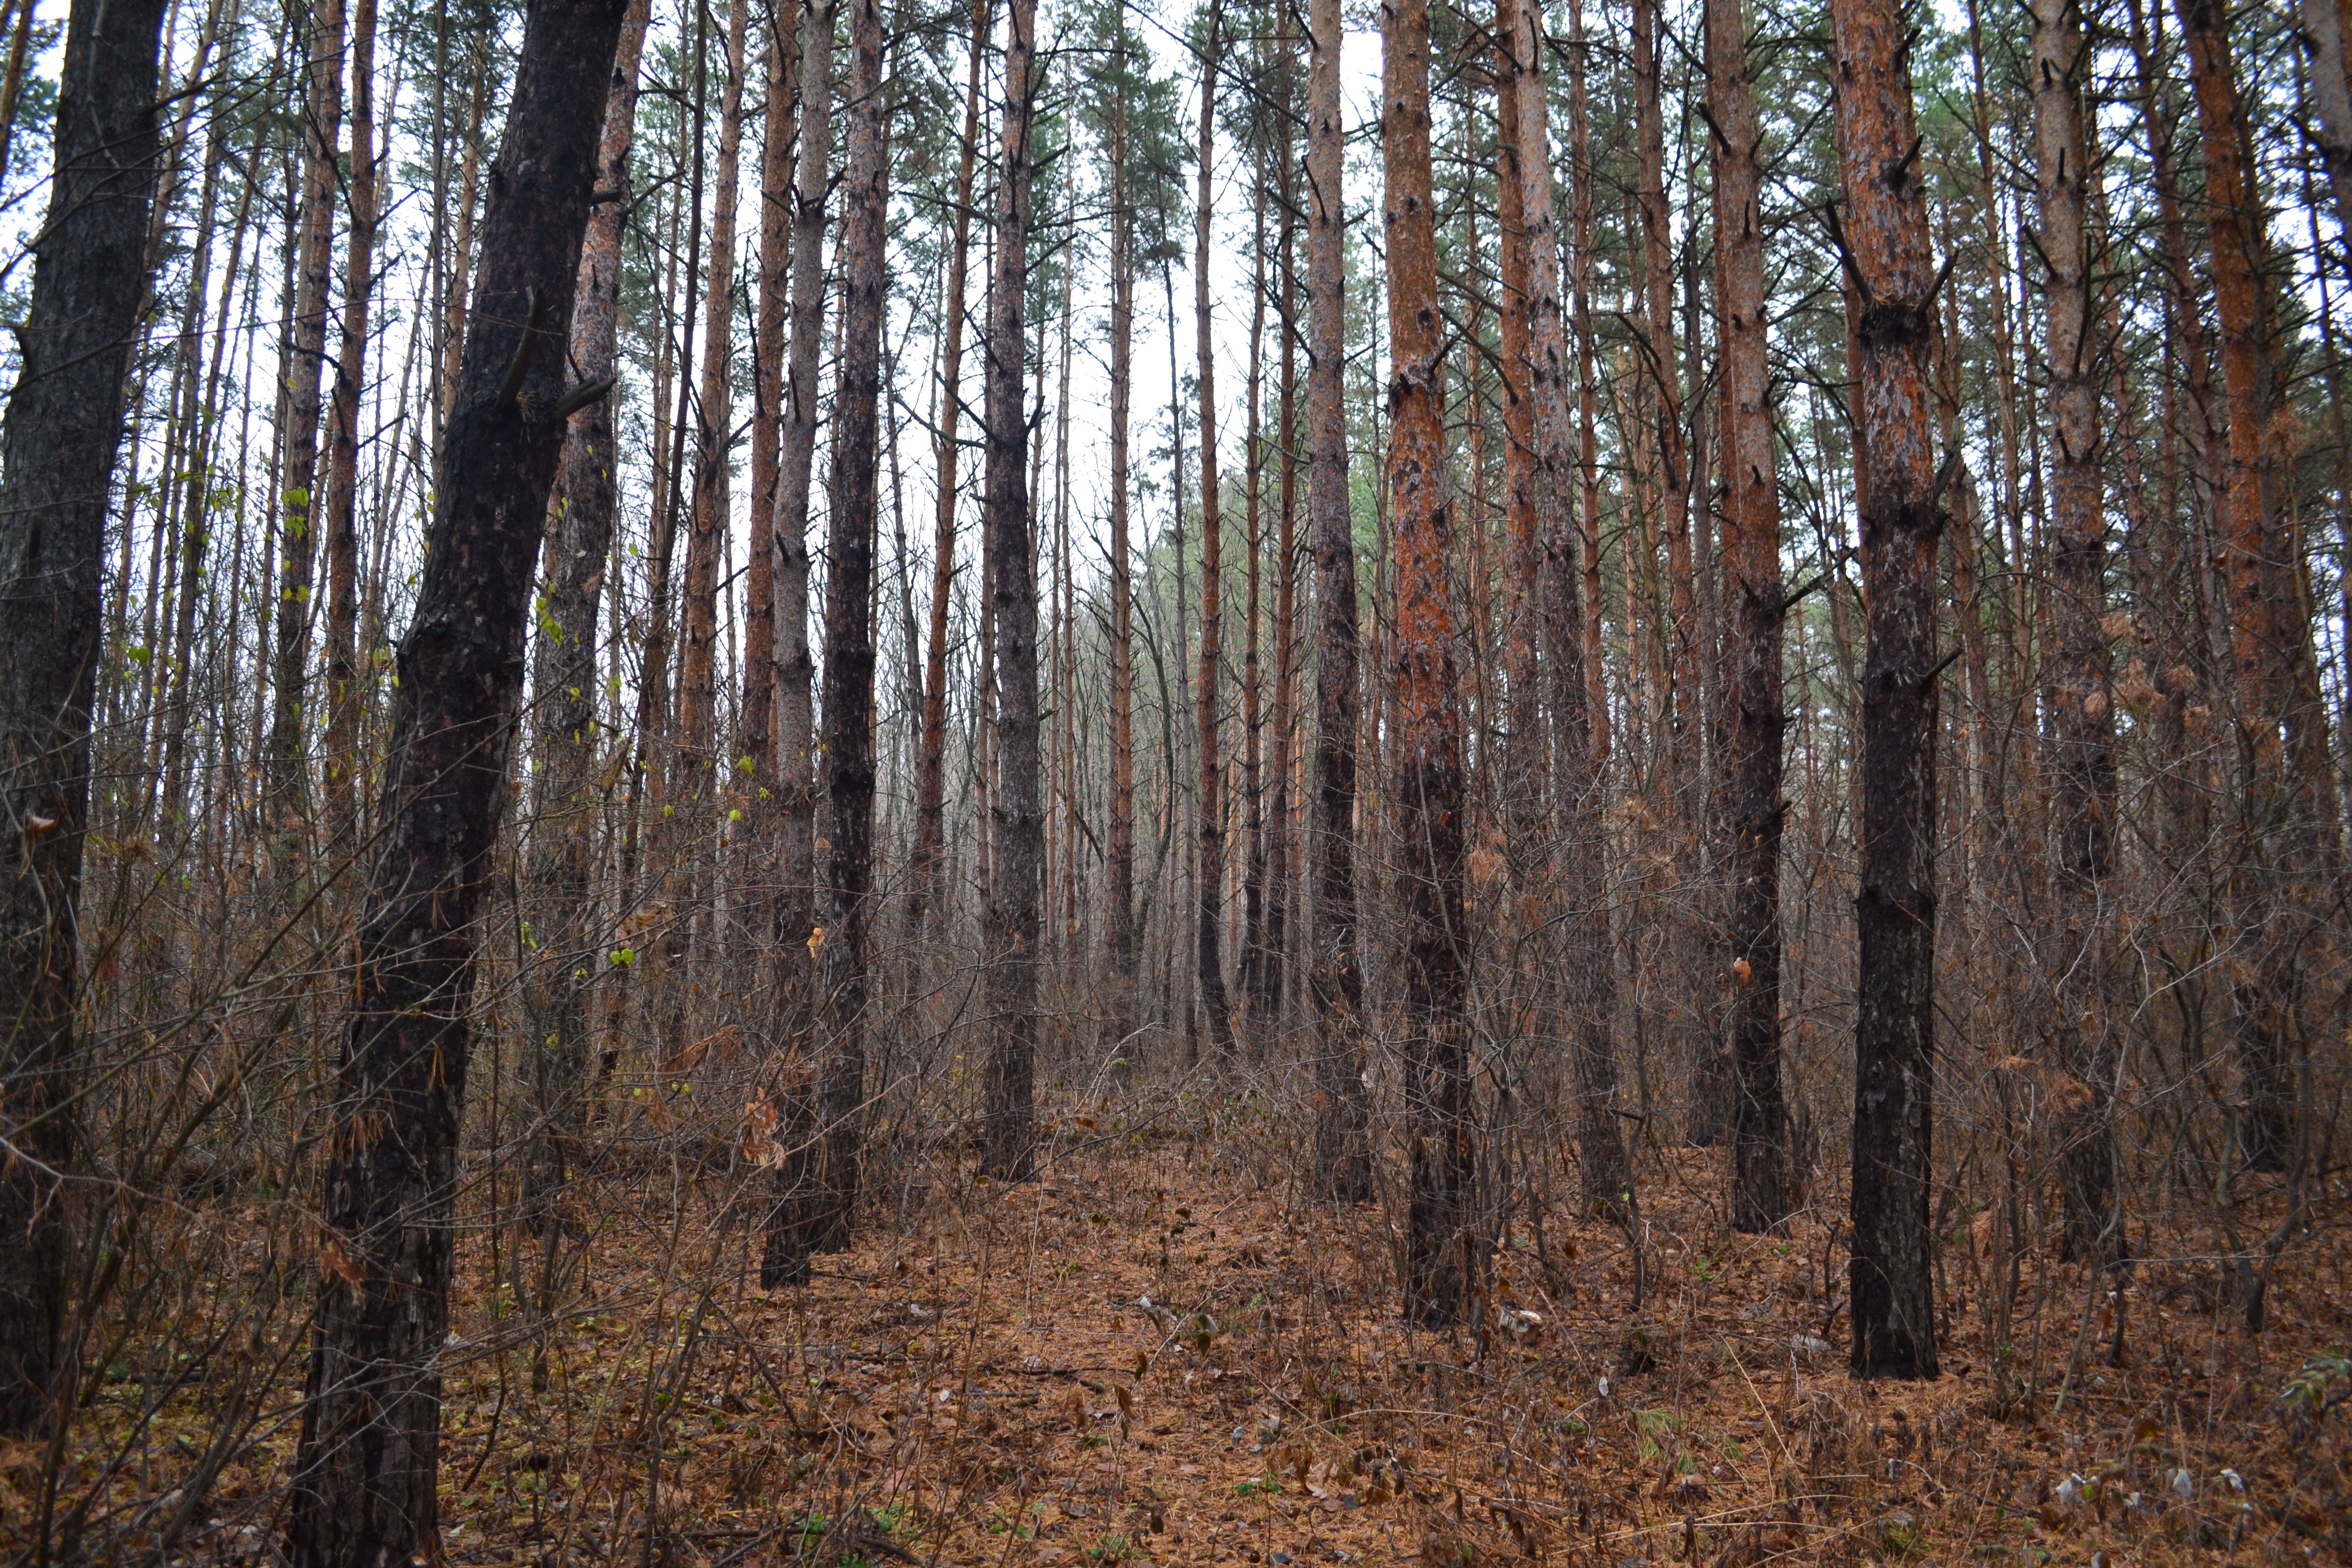
tree, forest, swamp, wilderness, branch, plant, trail, trunk, autumn, spruce, deciduous, wetland, grove, woodland, habitat, larch, ecosystem, biome, old growth forest, natural environment, woody plant, temperate broadleaf and mixed forest, temperate coniferous forest, land plant